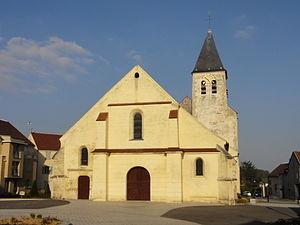
L'église Saint-Vincent est une église catholique paroissiale située à Moussy-le-Neuf, en France. Elle comporte quelques éléments du début du XIIIᵉ siècle, mais a presque entièrement été reconstruite au XVIᵉ siècle. C'est un édifice assez long, de faible hauteur, mais entièrement voûté d'ogives, et affichant un style gothique flamboyant rustique, avec une modénature très simple. Seul le chevet est plus soigné, et présente des fenêtres munies d'un remplage élaboré, caractéristique de la fin du XVᵉ et du premier tiers du XVIᵉ siècle. Le voûtement de la nef a été réalisé bien plus tard, vers 1560-1570 environ, et montre des influences de la Renaissance. À la période moderne, le portail a été refait, et les fenêtres latérales des bas-côtés ont été repercées. En somme, l'architecture de l'église Saint-Vincent est de faible intérêt : c'est son ensemble de mobilier des XVIIᵉ et XVIIᵉ siècles qui en fait un monument remarquable.
Moussy-le-Neuf est une commune française située dans le département de Seine-et-Marne en région Île-de-France.